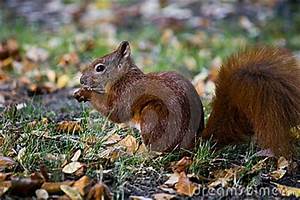
Label: squirrel